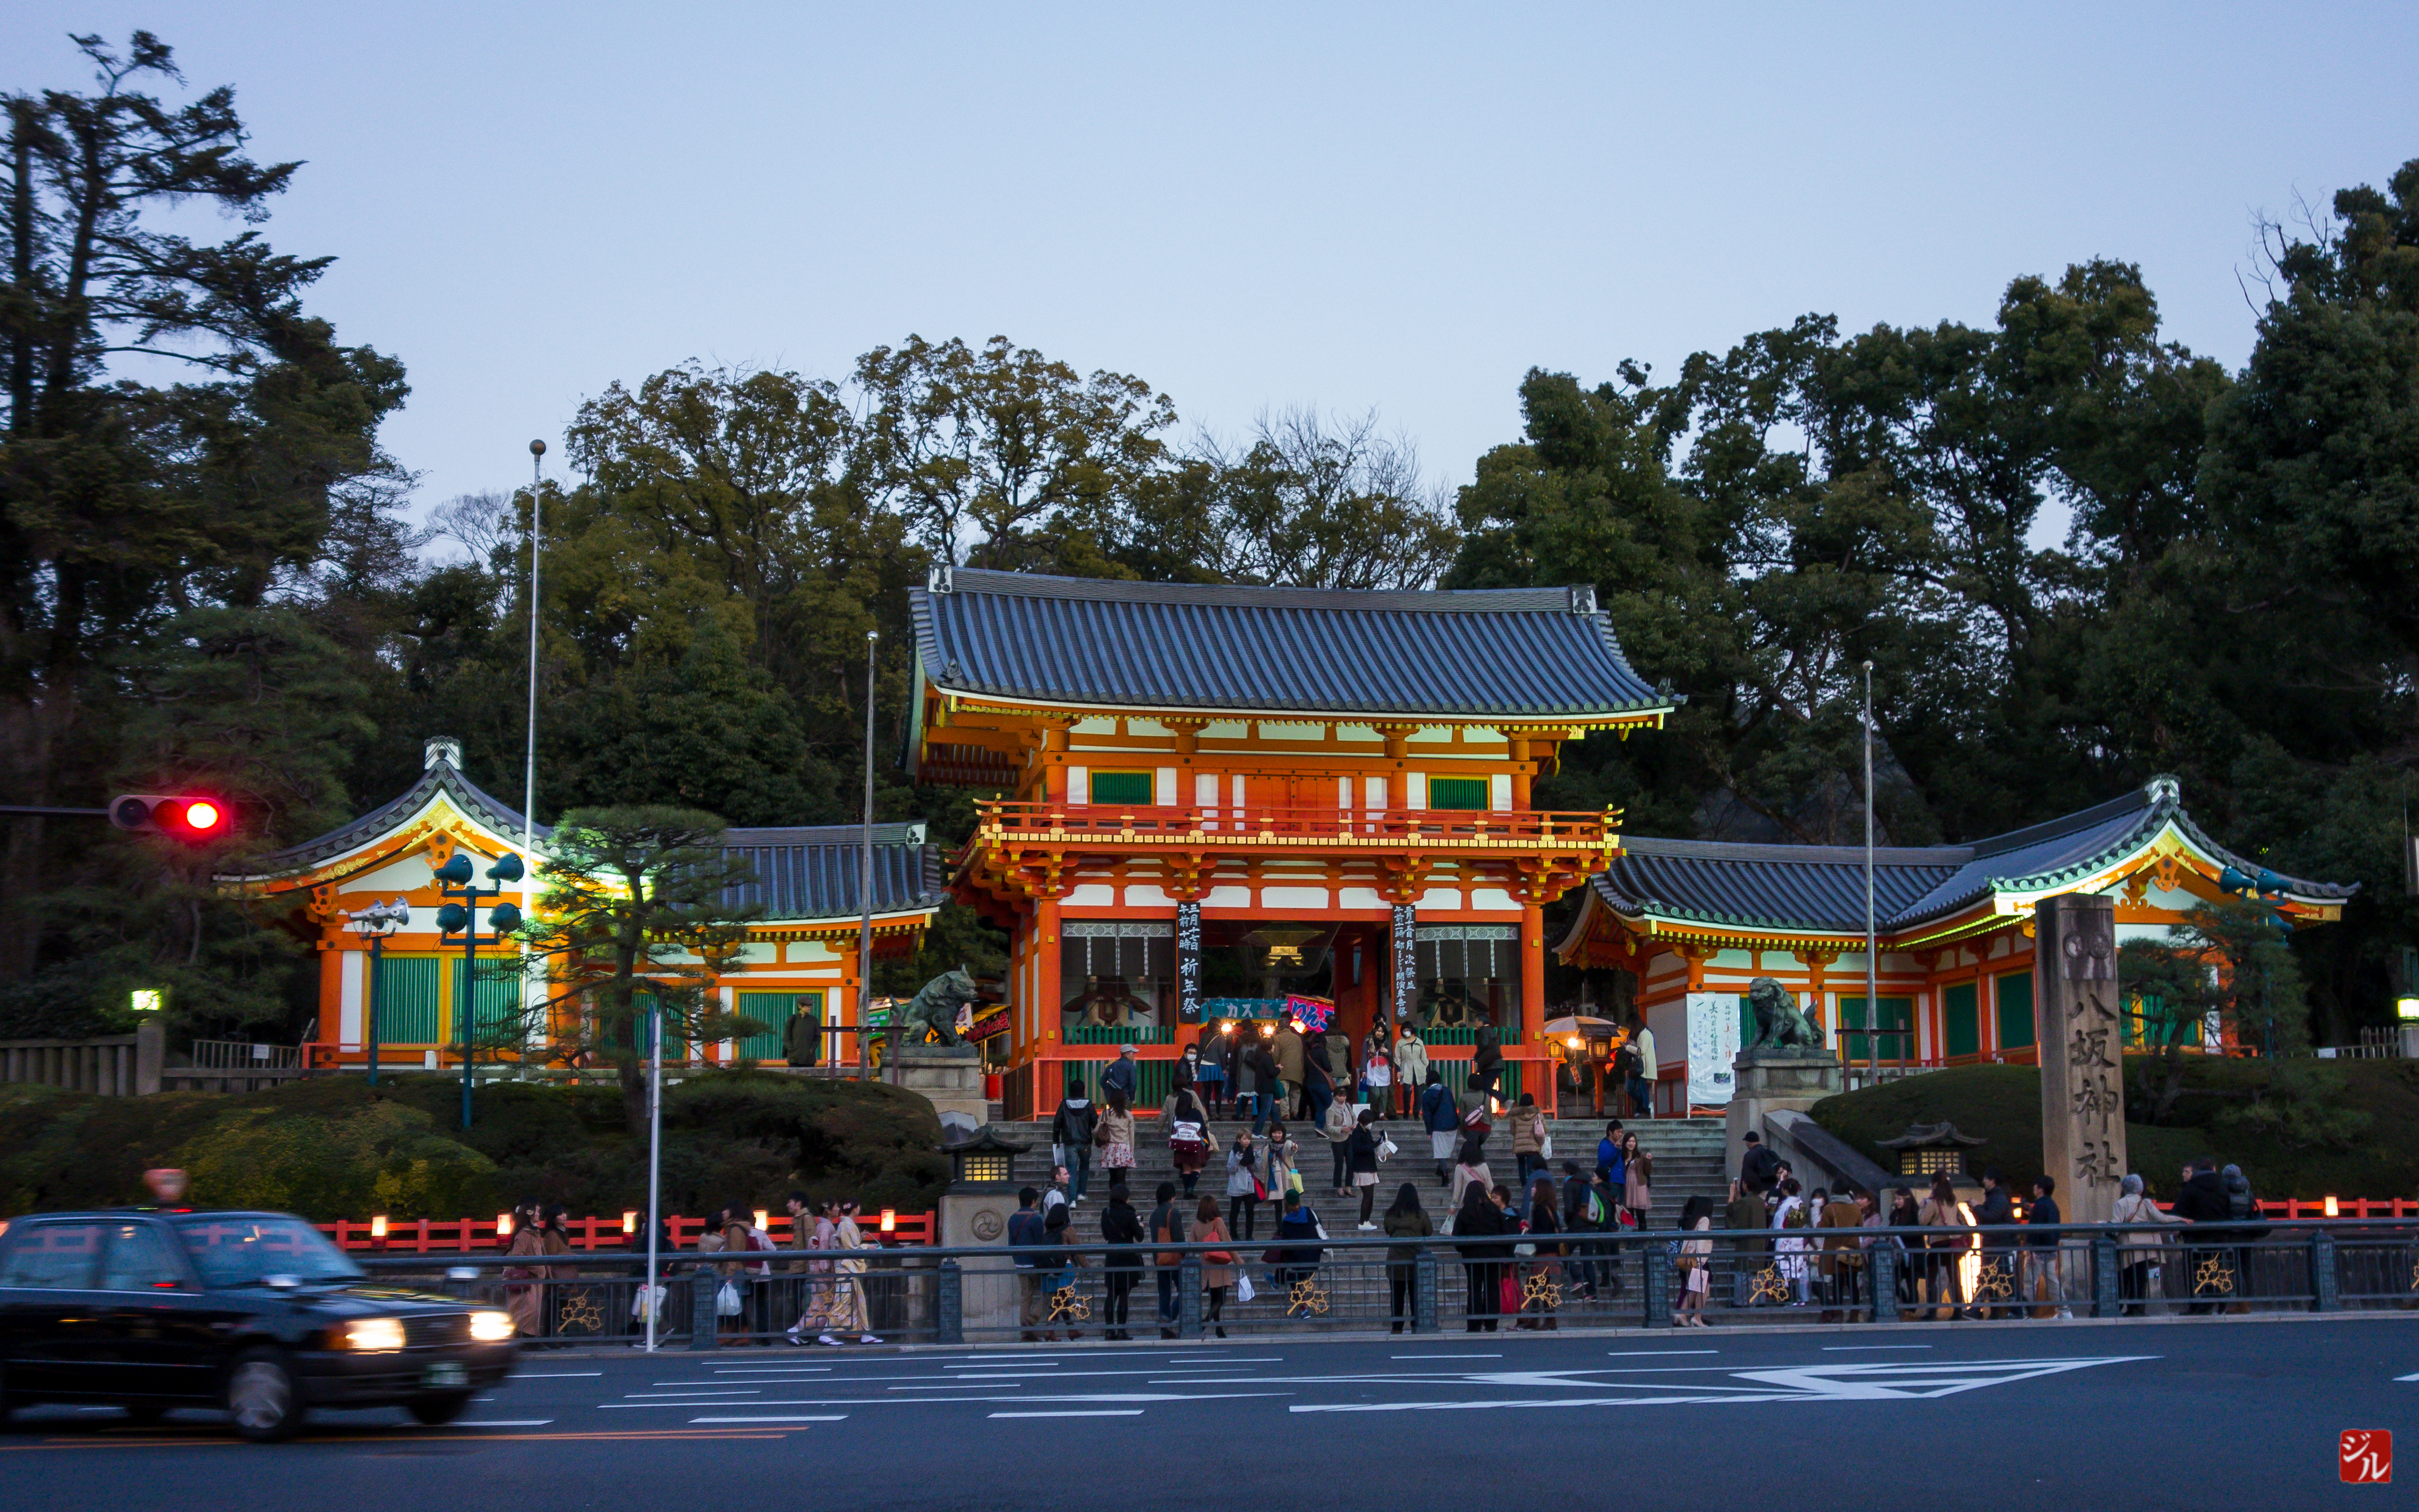
town, downtown, amusement park, park, 2013, japon, temple, shrine, shinto shrine